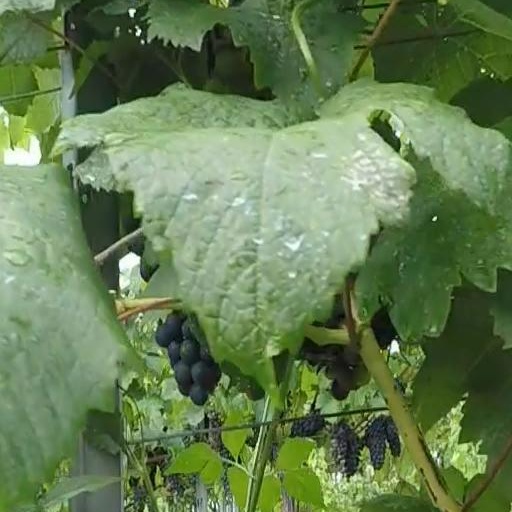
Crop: grape